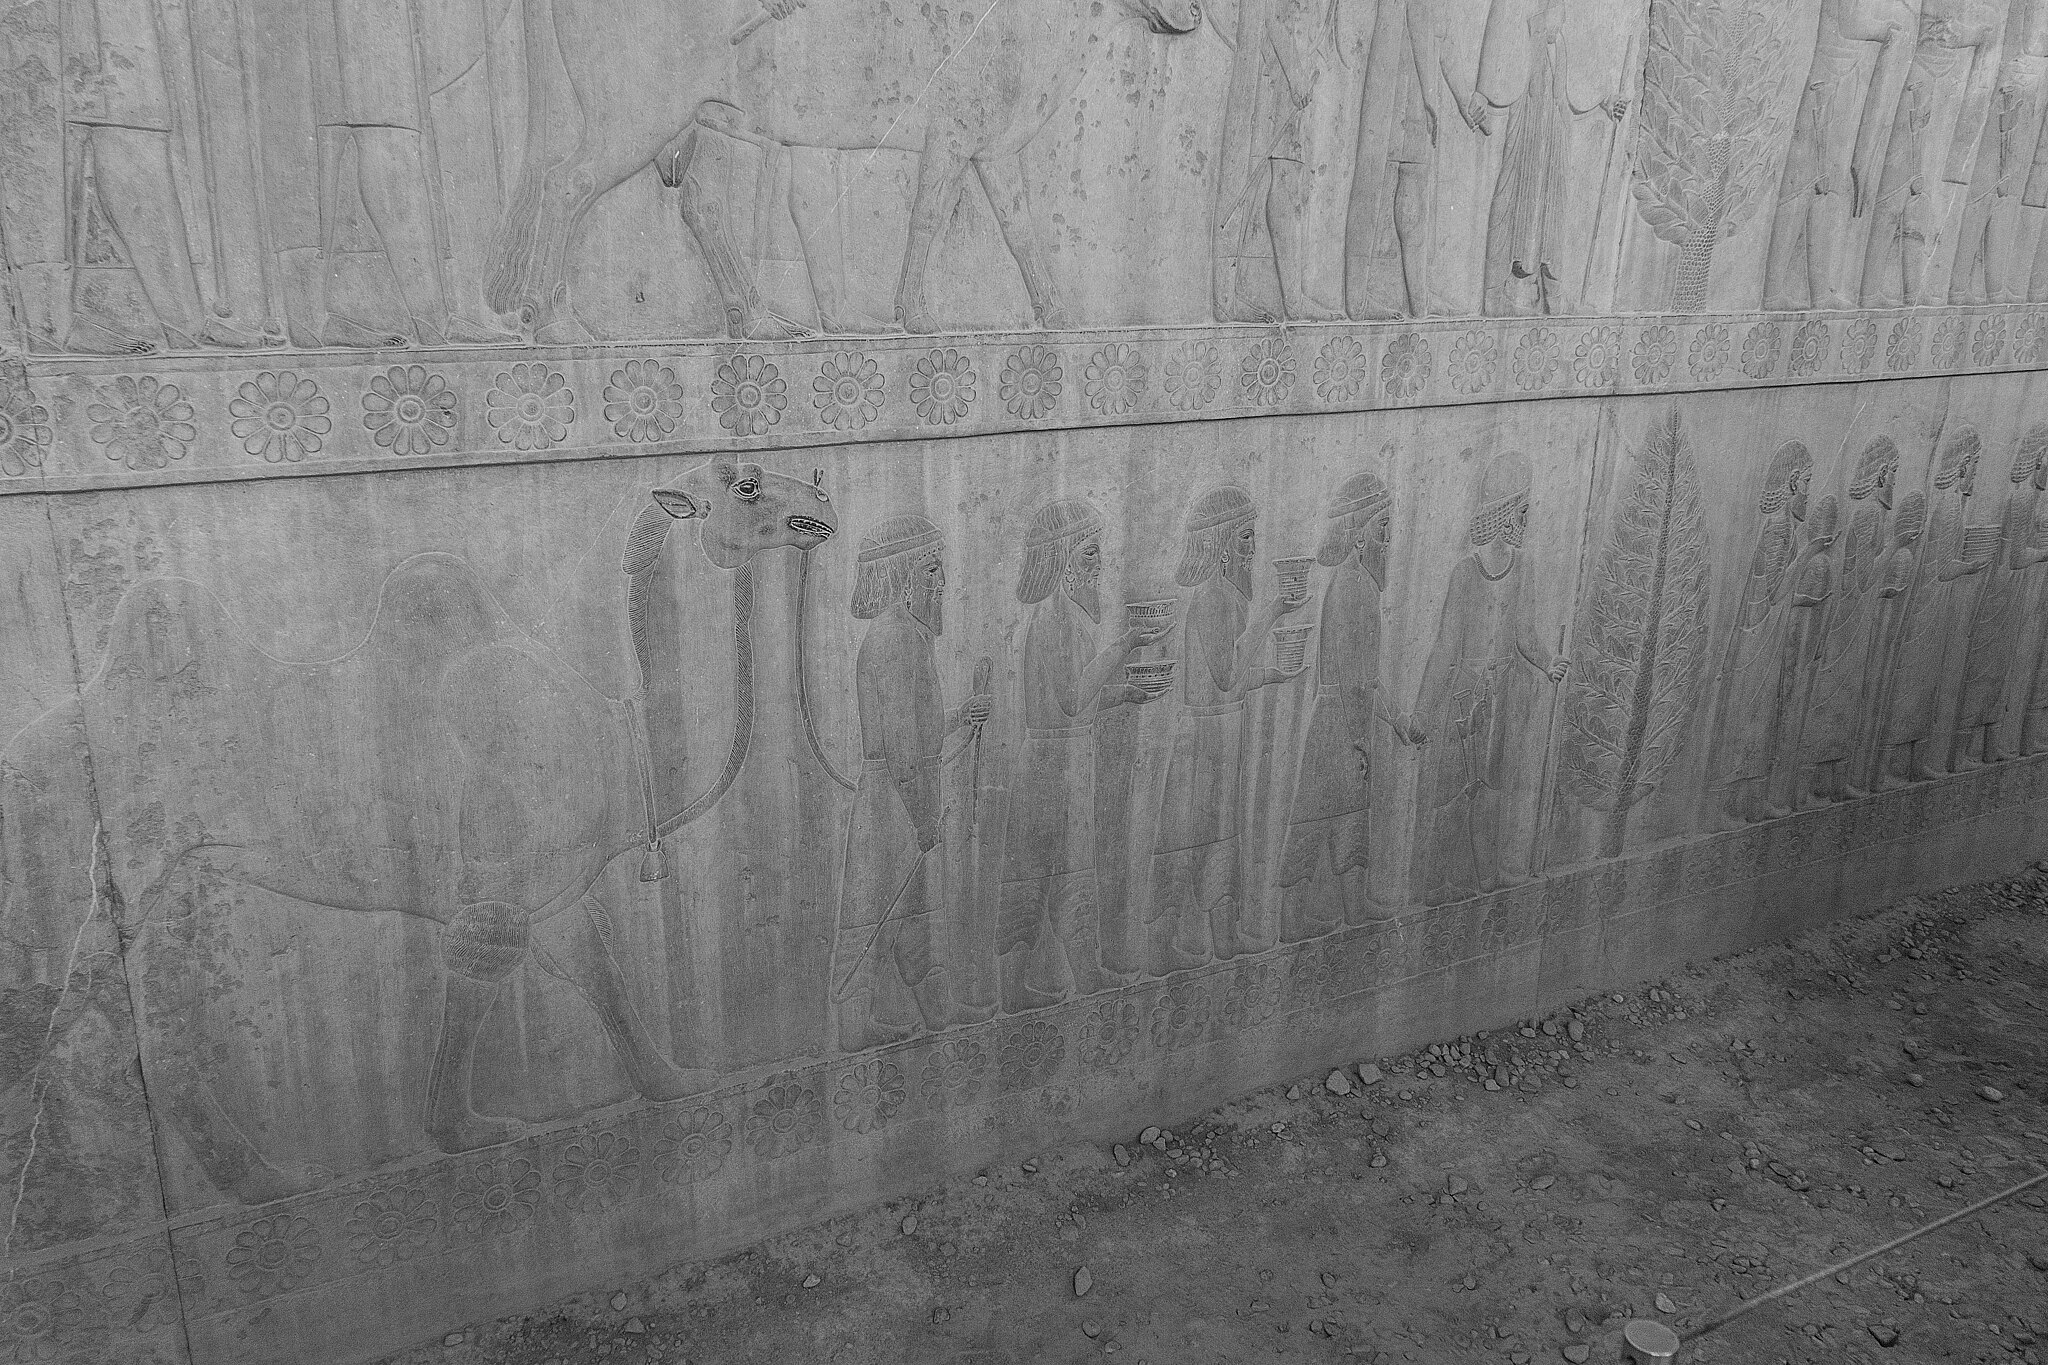
Title: Bactrian delegation Apadana eastern stairs
Description: Bactrian delegation Apadana eastern stairs
Date: 2016-04-29 09:00:07
Categories: Self-published work, 2016 in Persepolis, Arachosian delegation, Apadana